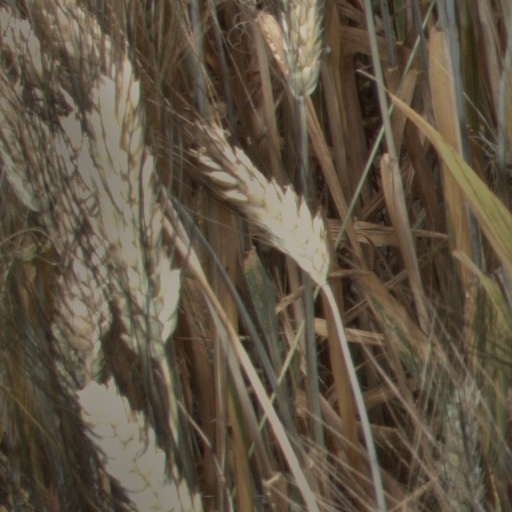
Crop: wheat